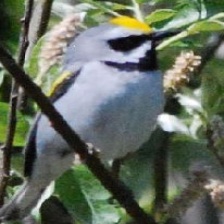
Species: GOLD WING WARBLER
Scientific name: VERMIVORA CHRYSOPTERA